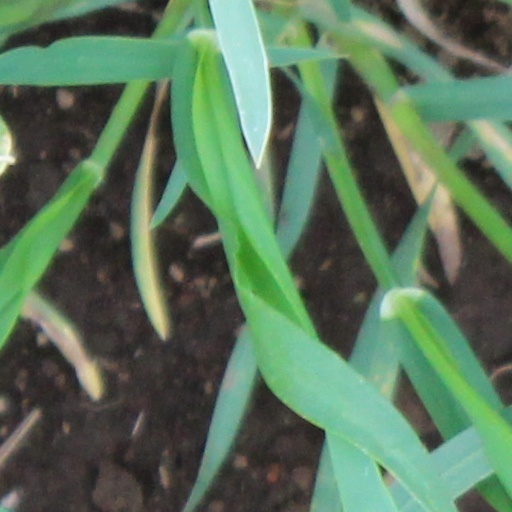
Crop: wheat